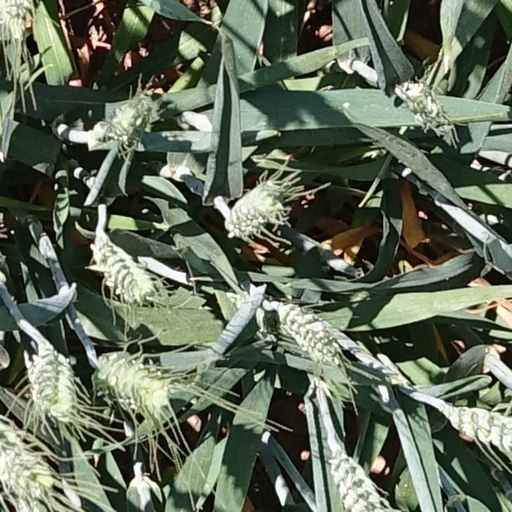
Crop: wheat